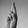
ASL letter: R